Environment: real
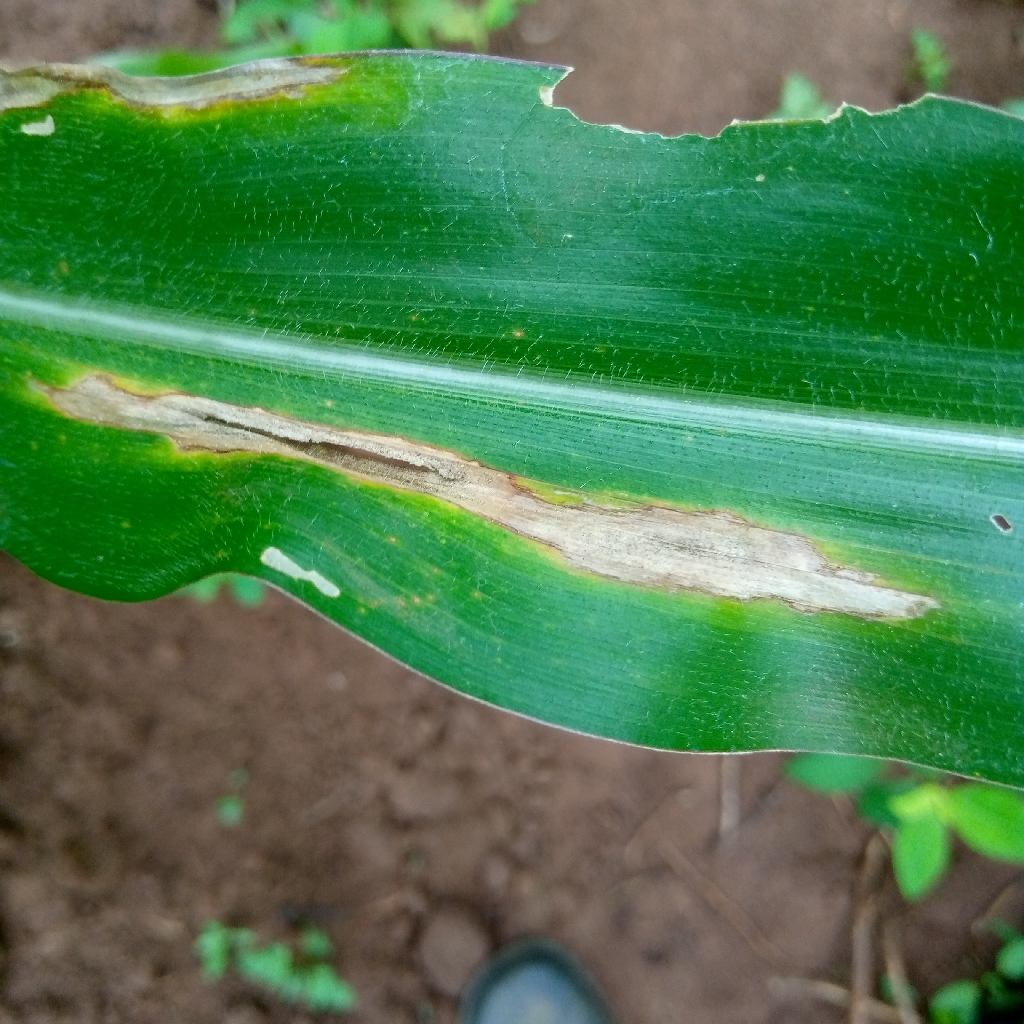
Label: northern_corn_leaf_blight